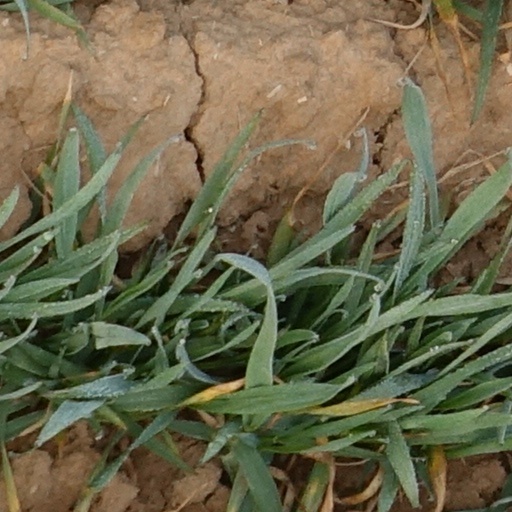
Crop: wheat